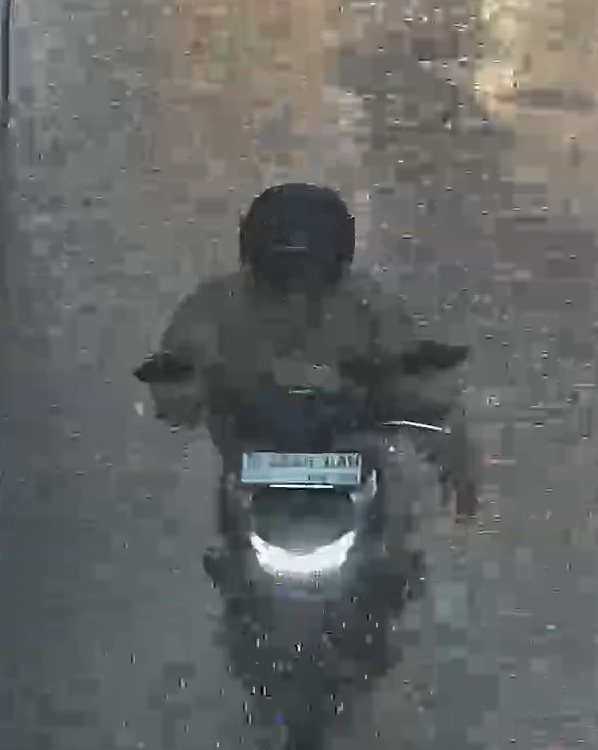
person-with-helmet: 1
person-without-helmet: 0